Joseph Locke

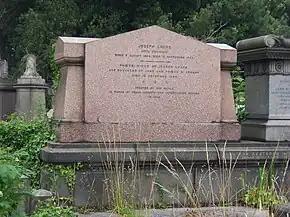
Grave in Kensal Green Cemetery, London

Locke served as President of the Institution of Civil Engineers in between December 1857 and December 1859. He also served as Member of Parliament for Honiton in Devon from 1847 until his death.